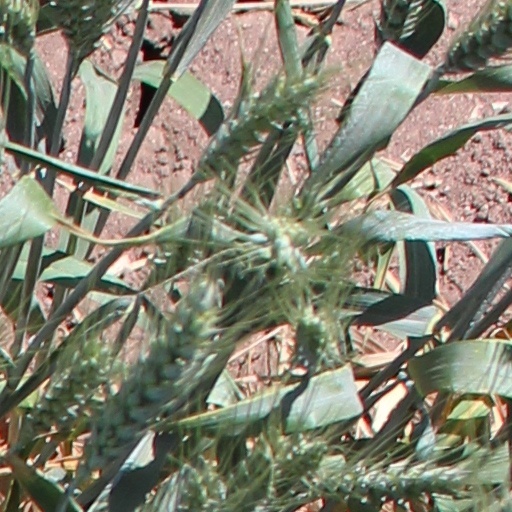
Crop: wheat